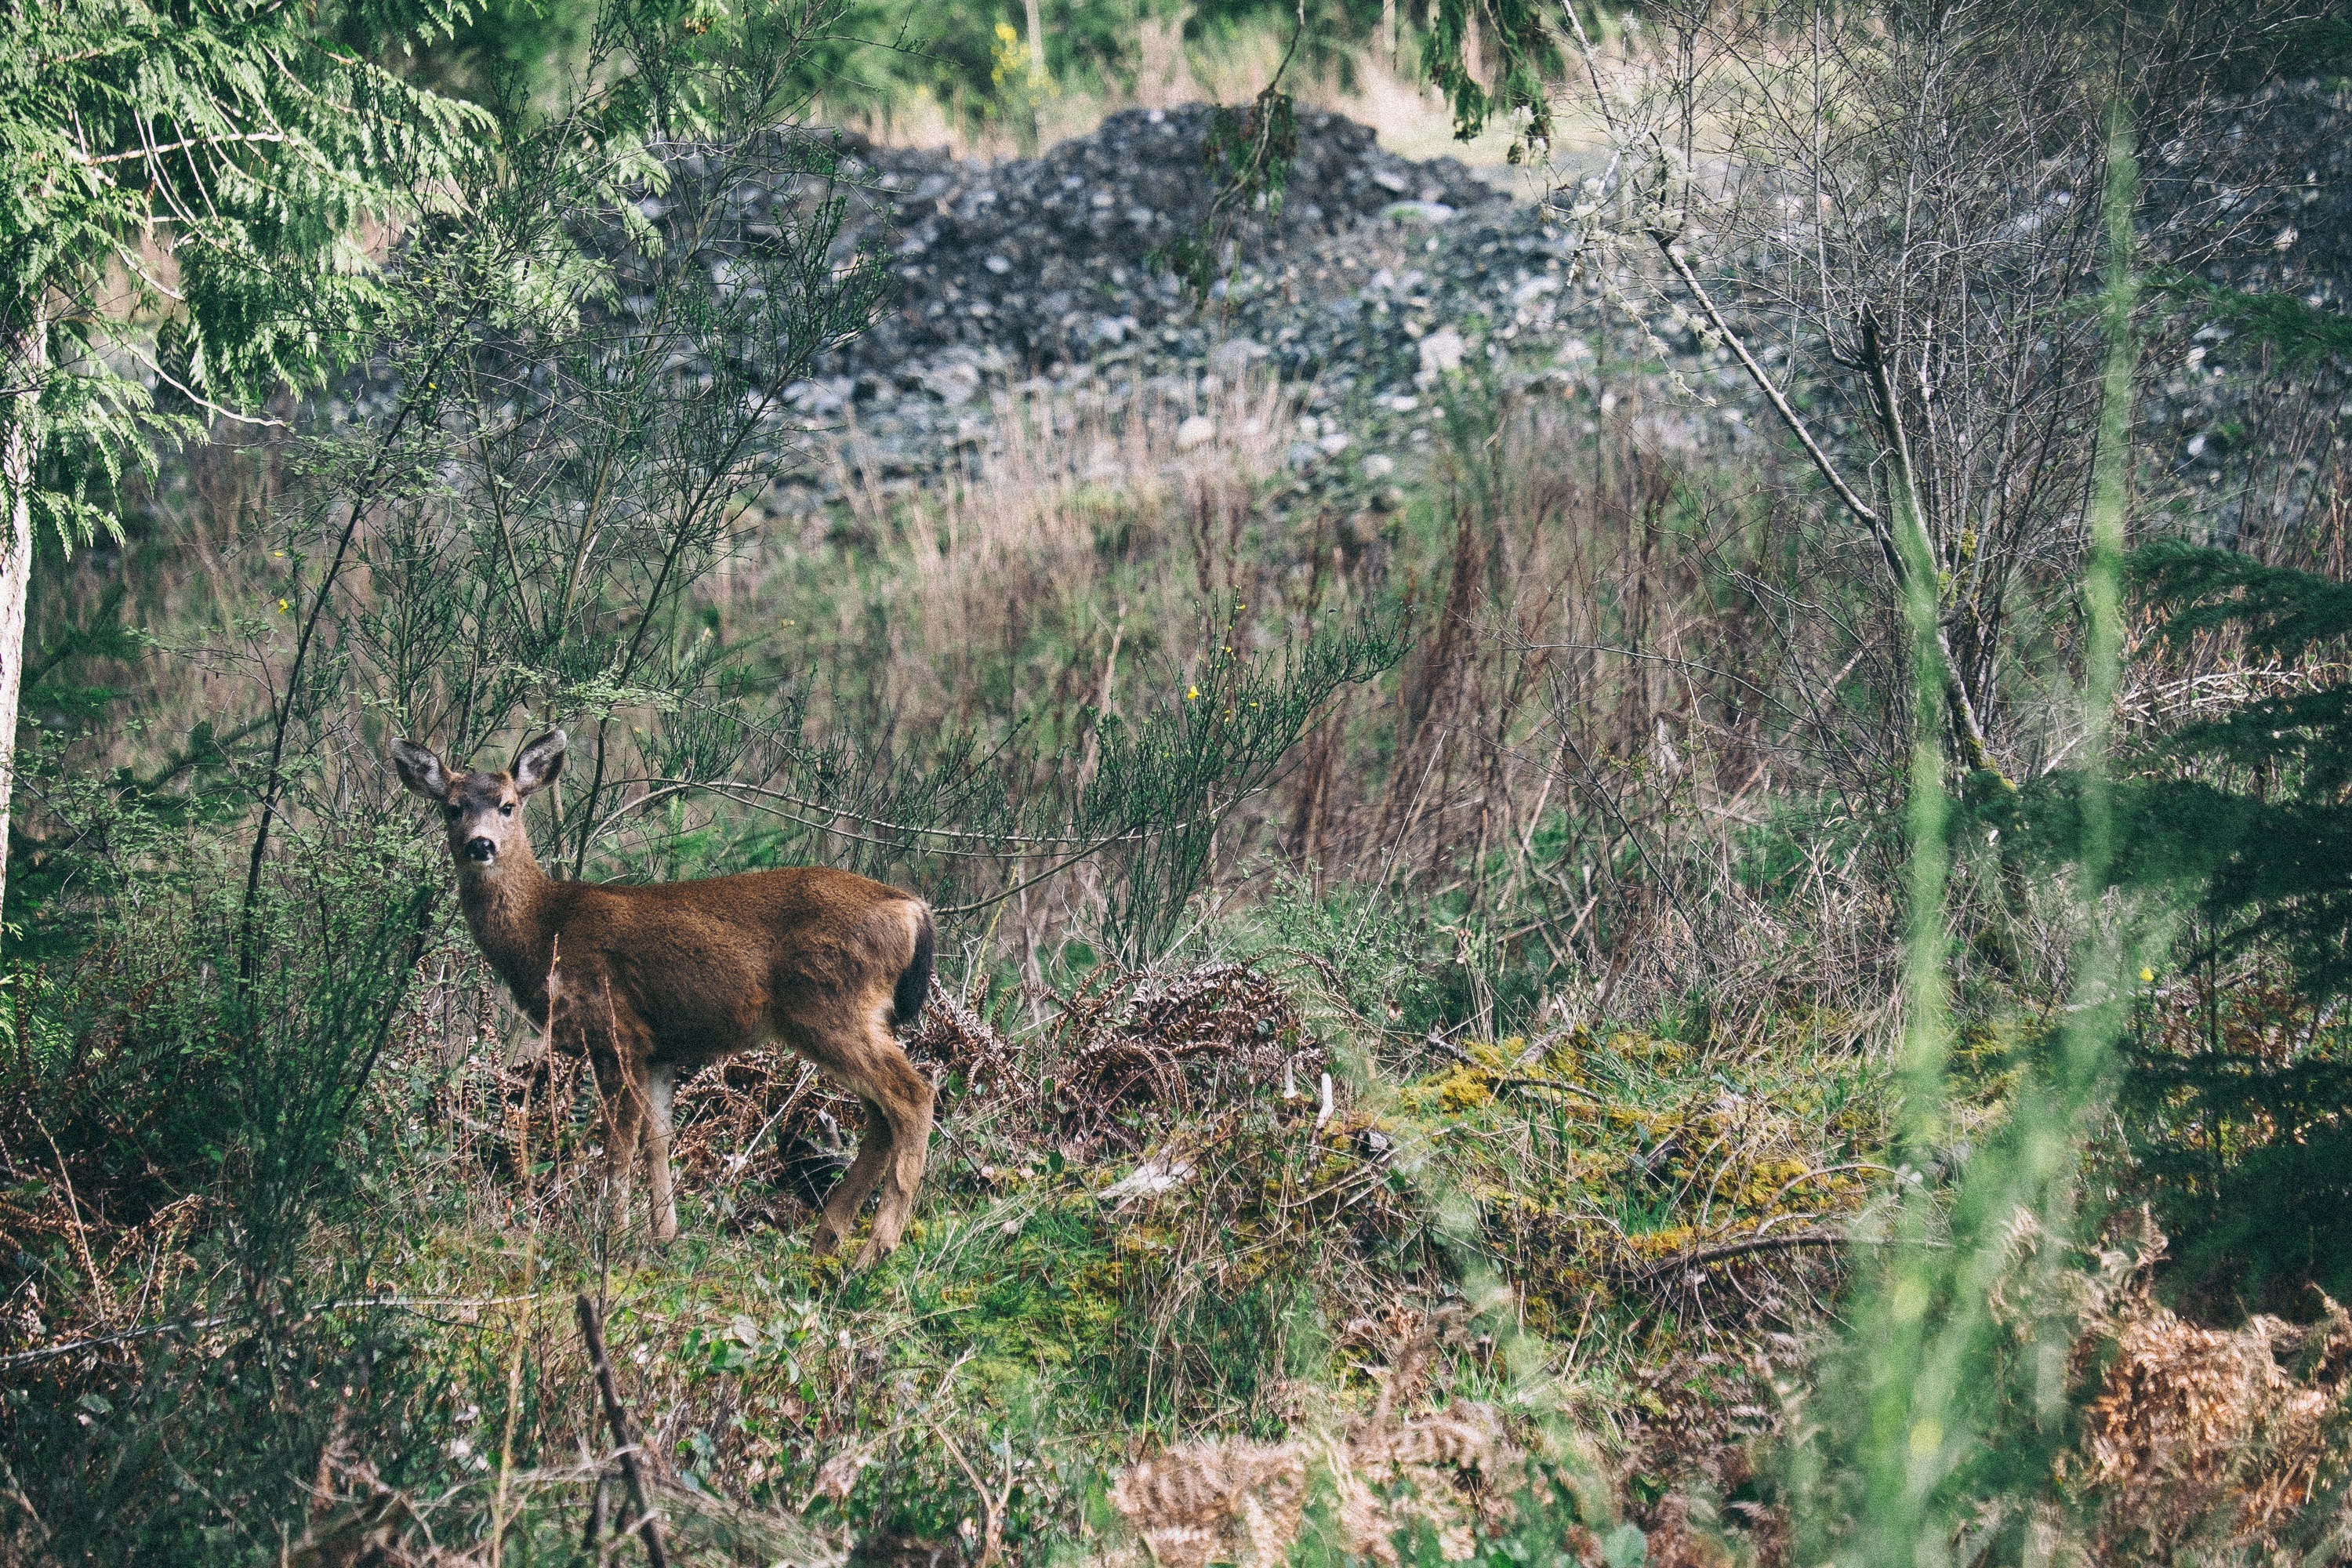
nature, forest, grass, wilderness, wood, meadow, animal, looking, wildlife, standing, deer, mammal, fauna, doe, goats, vegetation, hunt, woodland, habitat, clearing, ecosystem, roe, scared, appalled